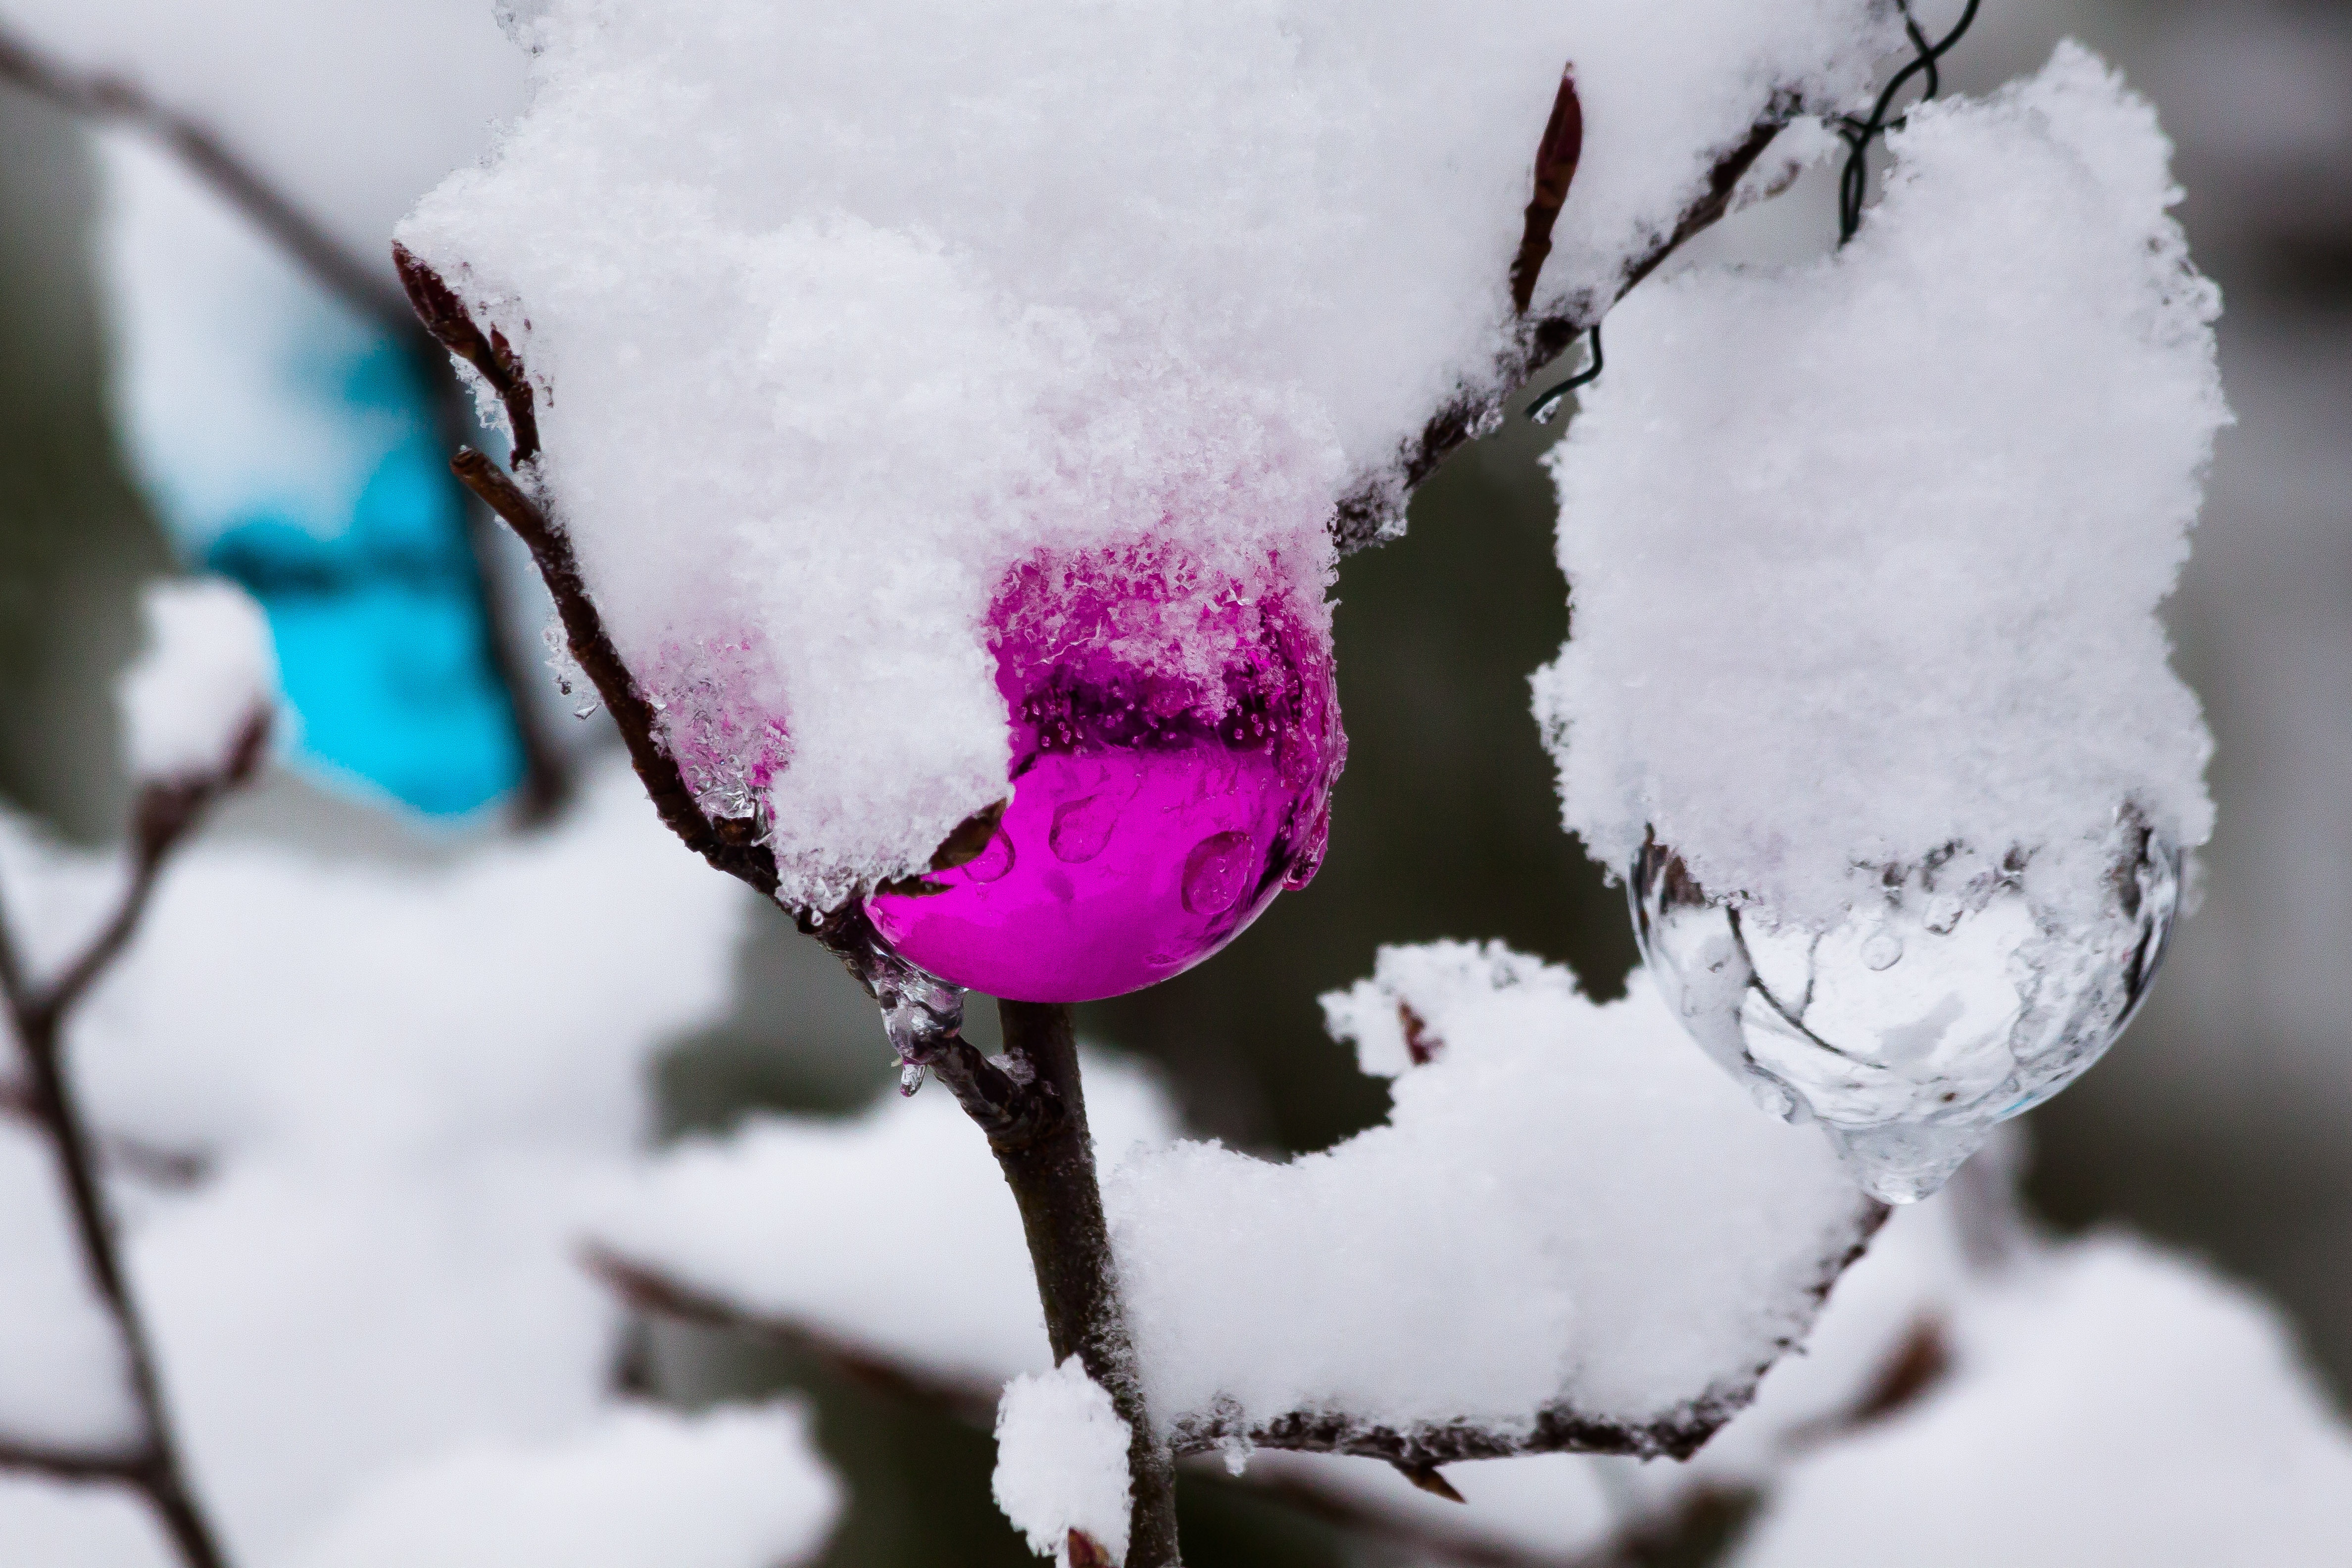
branch, blossom, snow, cold, winter, plant, white, leaf, flower, petal, frost, bush, ice, spring, weather, frozen, blue, garden, pink, season, close up, new zealand, freezing, macro photography, christbaumkugeln